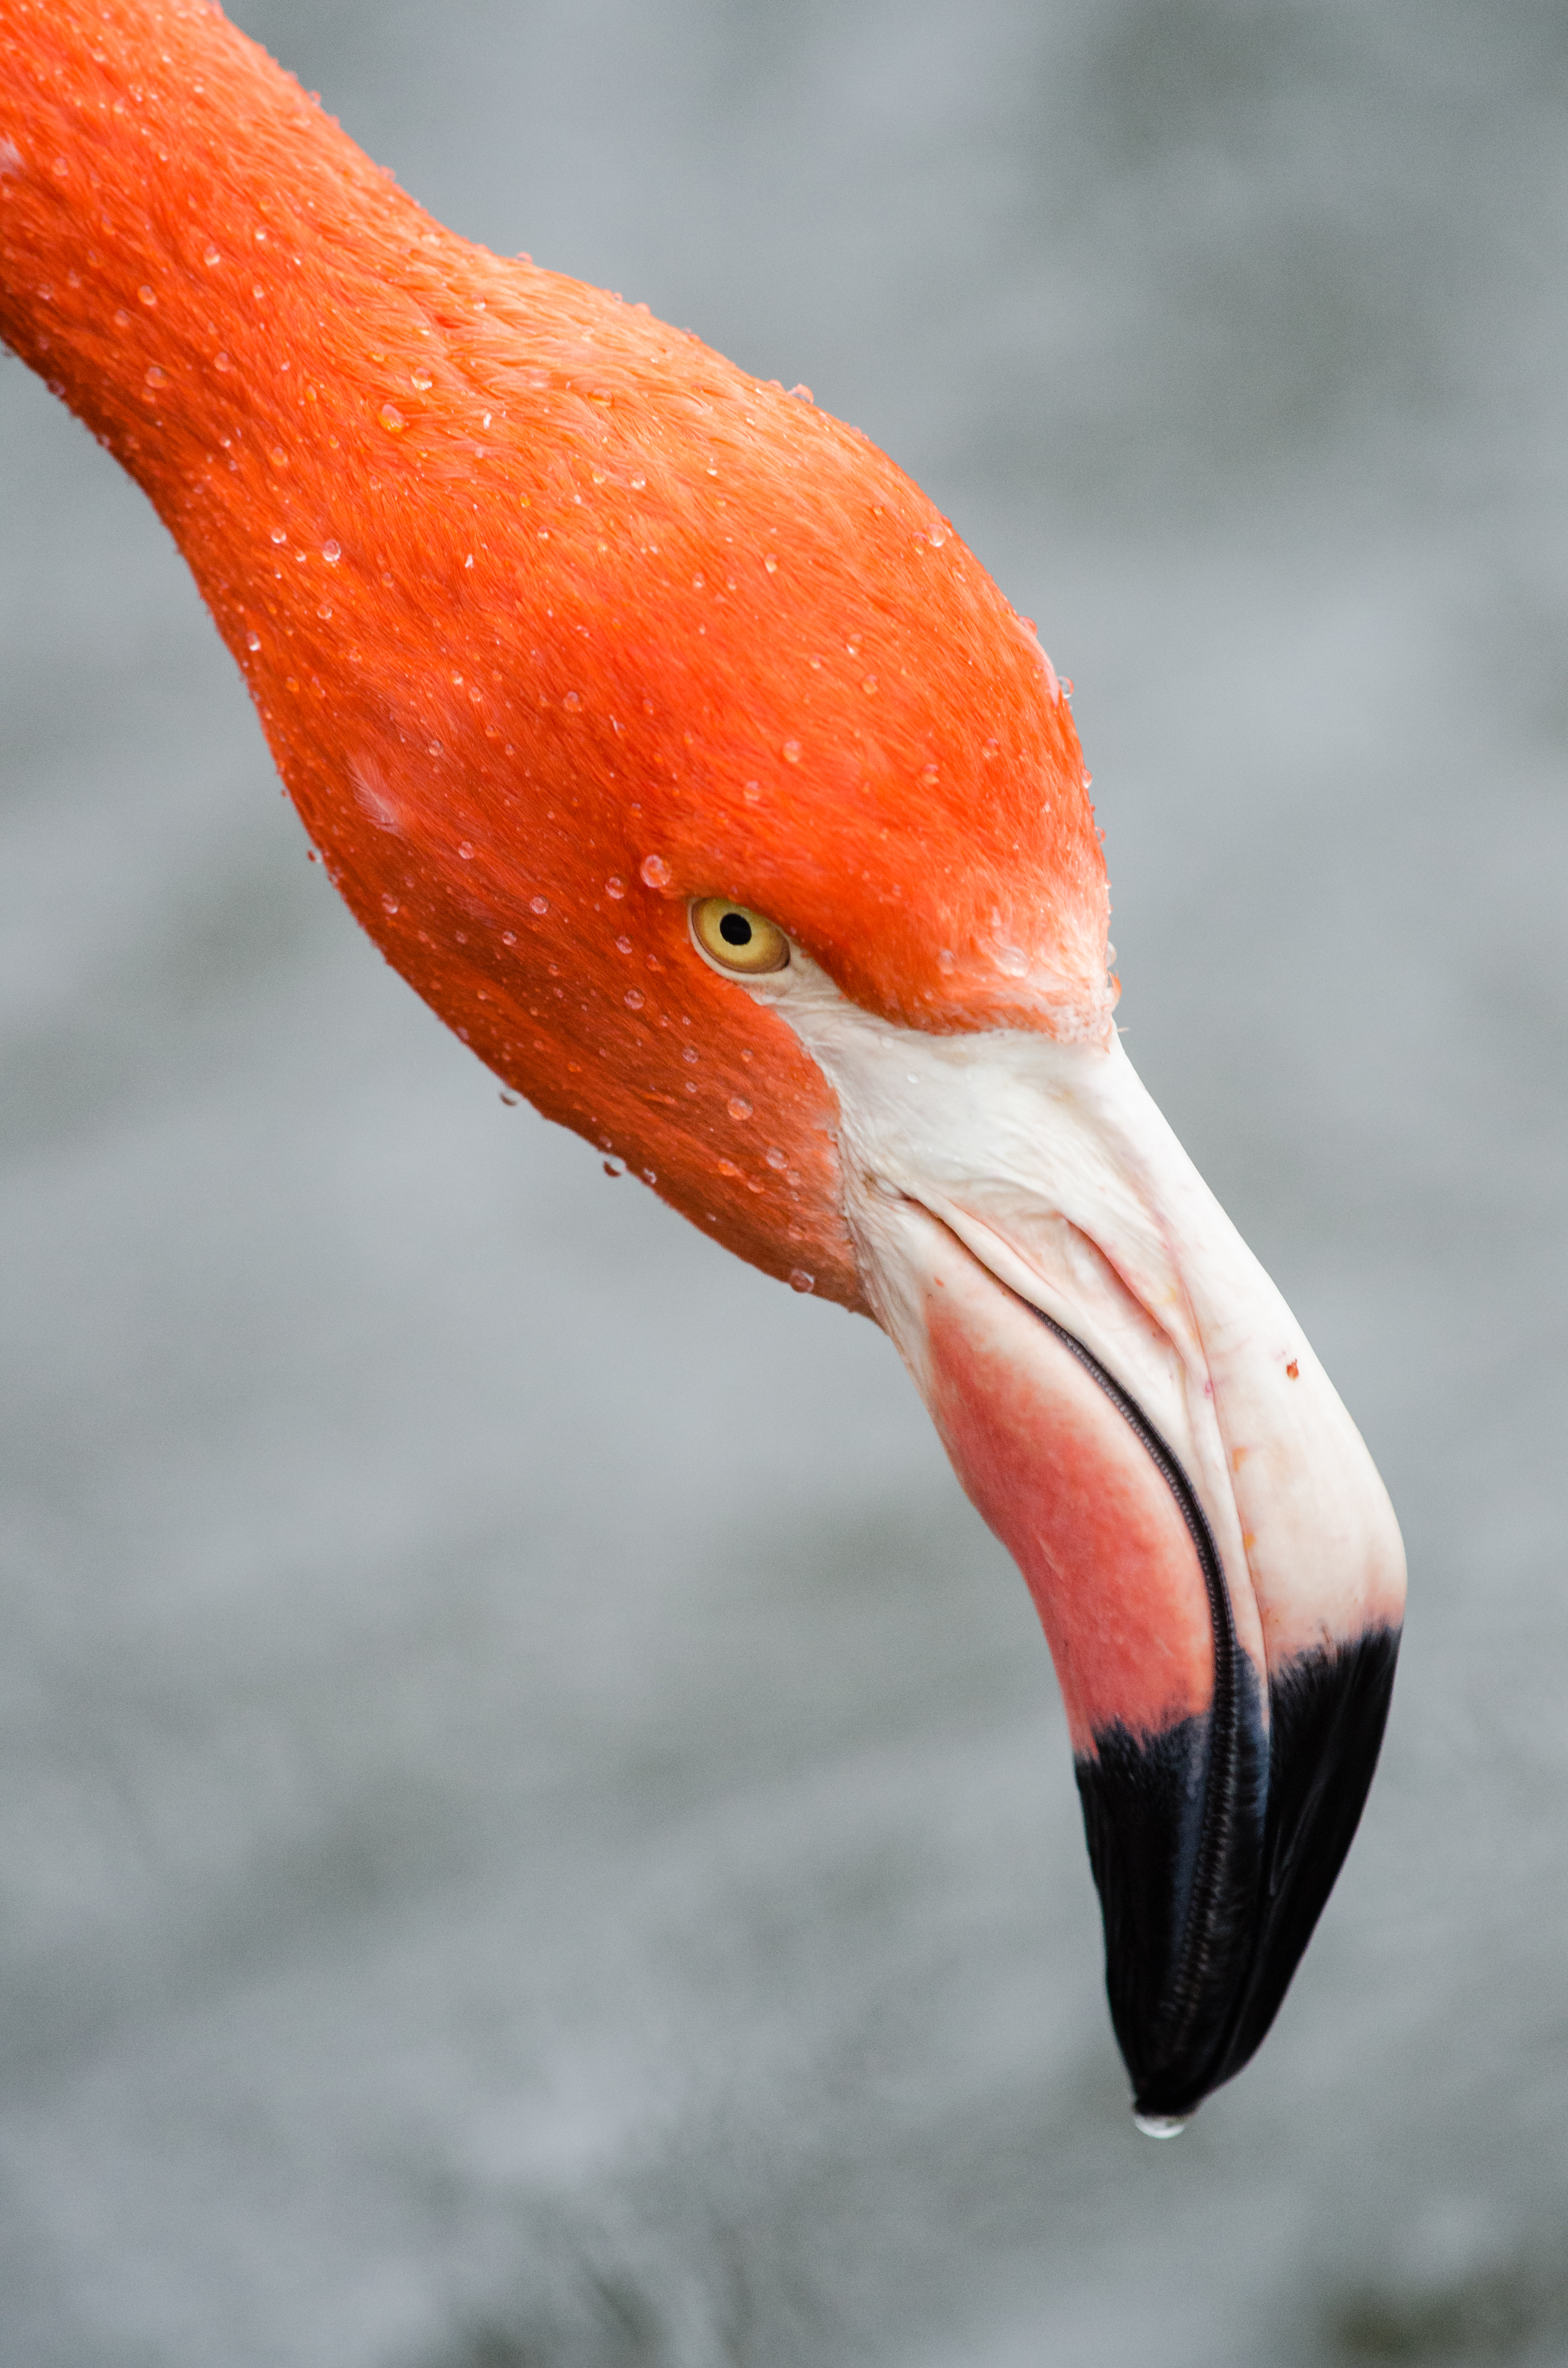
bird, wing, beak, fauna, close up, flamingo, vertebrate, ibis, water bird